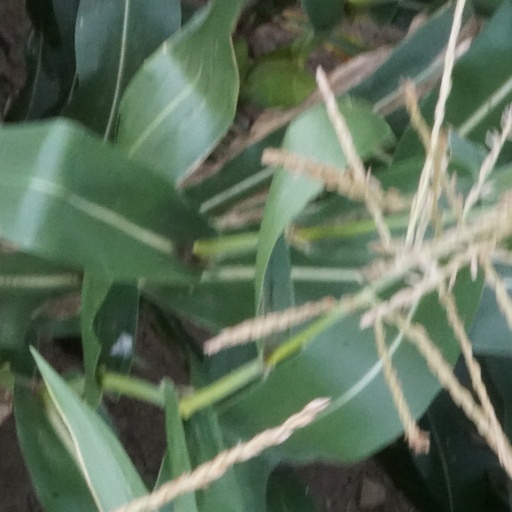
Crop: maize; corn